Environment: real
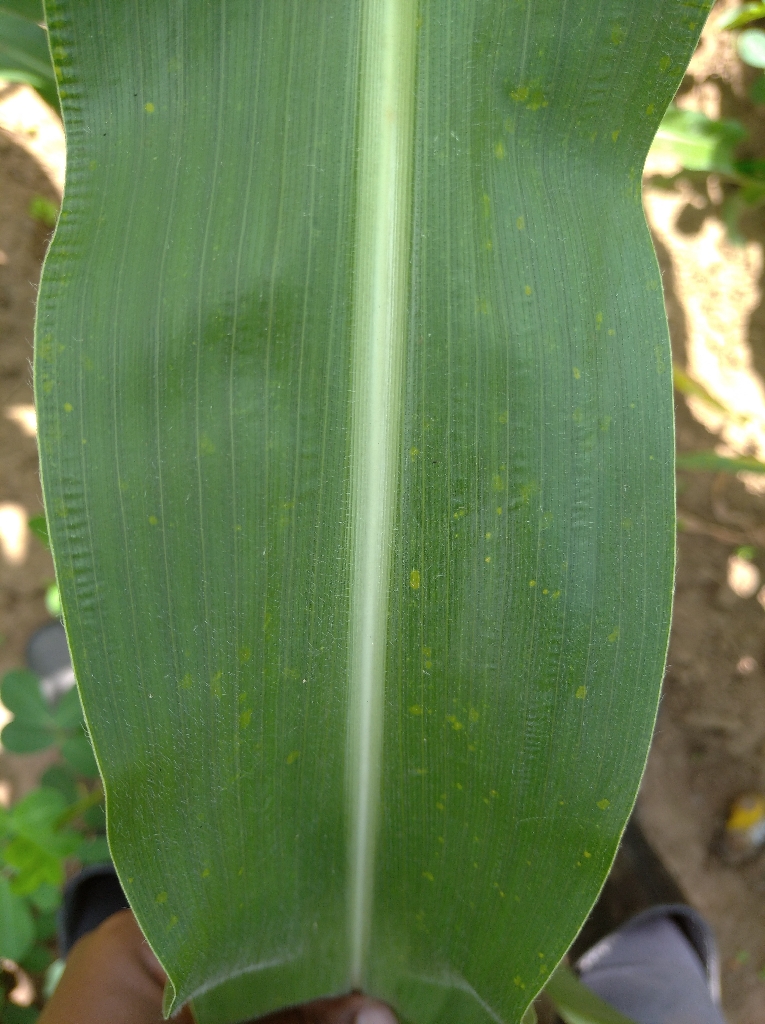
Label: healthy